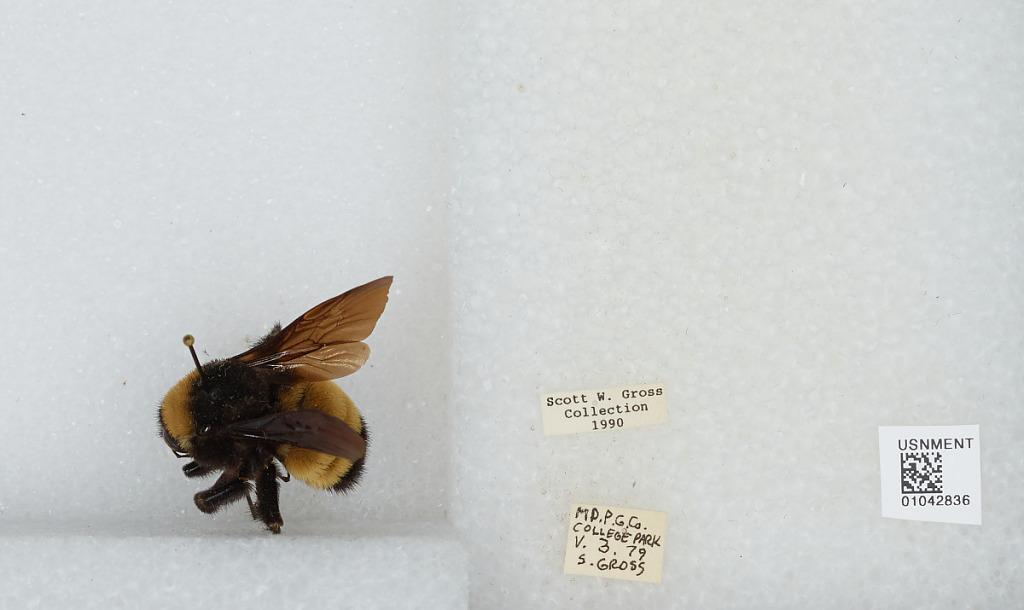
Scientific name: Bombus sp.
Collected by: S. Gross
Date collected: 1979-5-3
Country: United States
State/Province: Maryland
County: Prince George's
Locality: College Park
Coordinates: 38.9967, -76.9275